Tomato bushy stunt virus

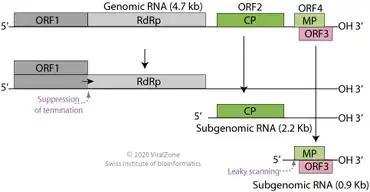
"Tombusvirus" genome map

TBSV is a positive-sense single-stranded RNA virus with a linear genome of ~4800 nucleotides. The genome contains five genes that encode a replicase composed of two proteins (p33 and p92), a capsid protein (called CP or p41), and two additional proteins, the RNA silencing suppressor p19 and movement protein p22. These two proteins are expressed from overlapping genes arranged so that the open reading frame of p19 is completely within the ORF of p22. The genome contains one additional possible gene, called pX, of unknown function.